Meeting

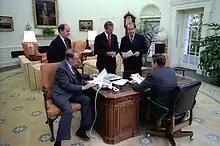
First staff meeting of new U.S. President Ronald Reagan

A meeting is when two or more people come together to discuss one or more topics, often in a formal or business setting, but meetings also occur in a variety of other environments. Meetings can be used as form of group decision-making.